Andrew Watson (footballer, born 1856)

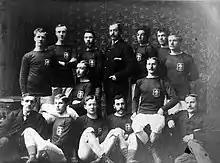
Andrew Watson, back row, third from right with the Glasgow Select Team in 1880

On 14 February 1880, Watson was selected to represent Glasgow against Sheffield at Bramall Lane, an annual fixture played between 1874 and 1960; Glasgow won 1–0. He was also selected for a tour to Canada in the summer of 1880 which was cancelled after the death of William Dick, secretary of the Scottish Football Association.